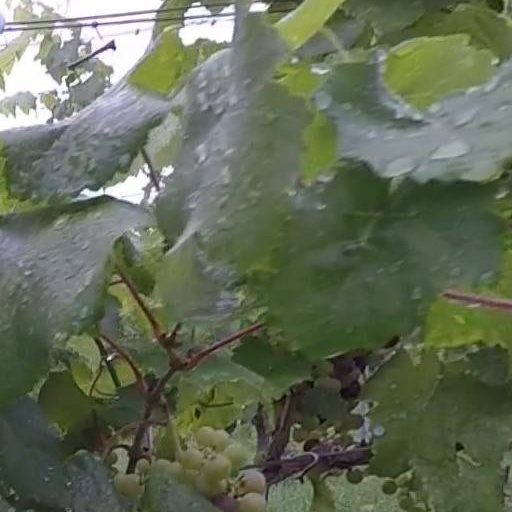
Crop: grape